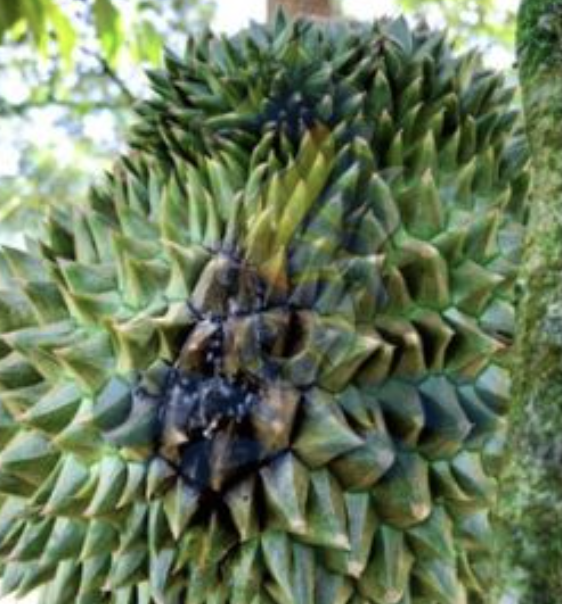
Label: fruit_rot